Red harvester ant

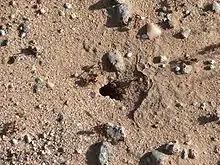
Red harvester ant nest entry

Red harvester ants are eusocial insects, characterized by a high level of cooperation and an organized division of labor. The worker caste is sterile. As with most ant species, reproduction is performed by a mating caste that consists of winged alates (reproductives) that reside in the nest until weather permits them to fly away and mate. After copulation, the male usually dies, while the now-fertilized queen returns to the ground to search for a suitable nesting site. Once she has chosen a site, she sheds her wings and begins to reproduce, creating a new colony. She produces "worker ants" for 1–20 years until her death. Some queens have been known to live up to 30 years in the wild.